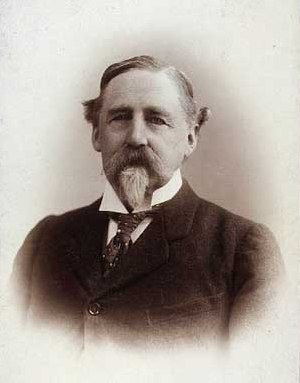
Frantz Bille
Frantz Ernst Bille var en dansk diplomat, søn af Steen Andersen Bille.